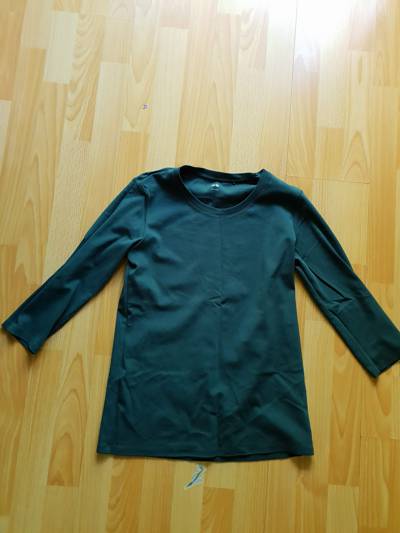
Waste category: clothes